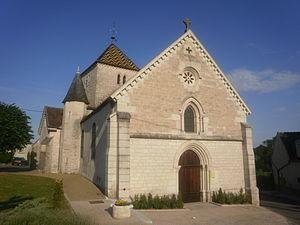
Église du village de Premeaux-Prissey
Premeaux-Prissey est une commune française située dans le département de la Côte-d'Or en région Bourgogne-Franche-Comté.